Female Trouble

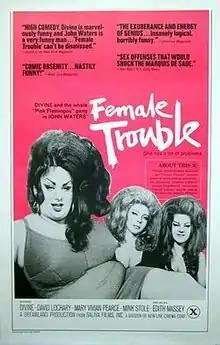
Theatrical release poster

Female Trouble is a 1974 American independent dark comedy film written, produced and directed by John Waters. It stars Divine, David Lochary, Mary Vivian Pearce, Mink Stole, and Edith Massey, and follows delinquent high school student Dawn Davenport (played by Divine), who runs away from home, gets pregnant while hitchhiking, and embarks upon a life of crime.